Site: saxony
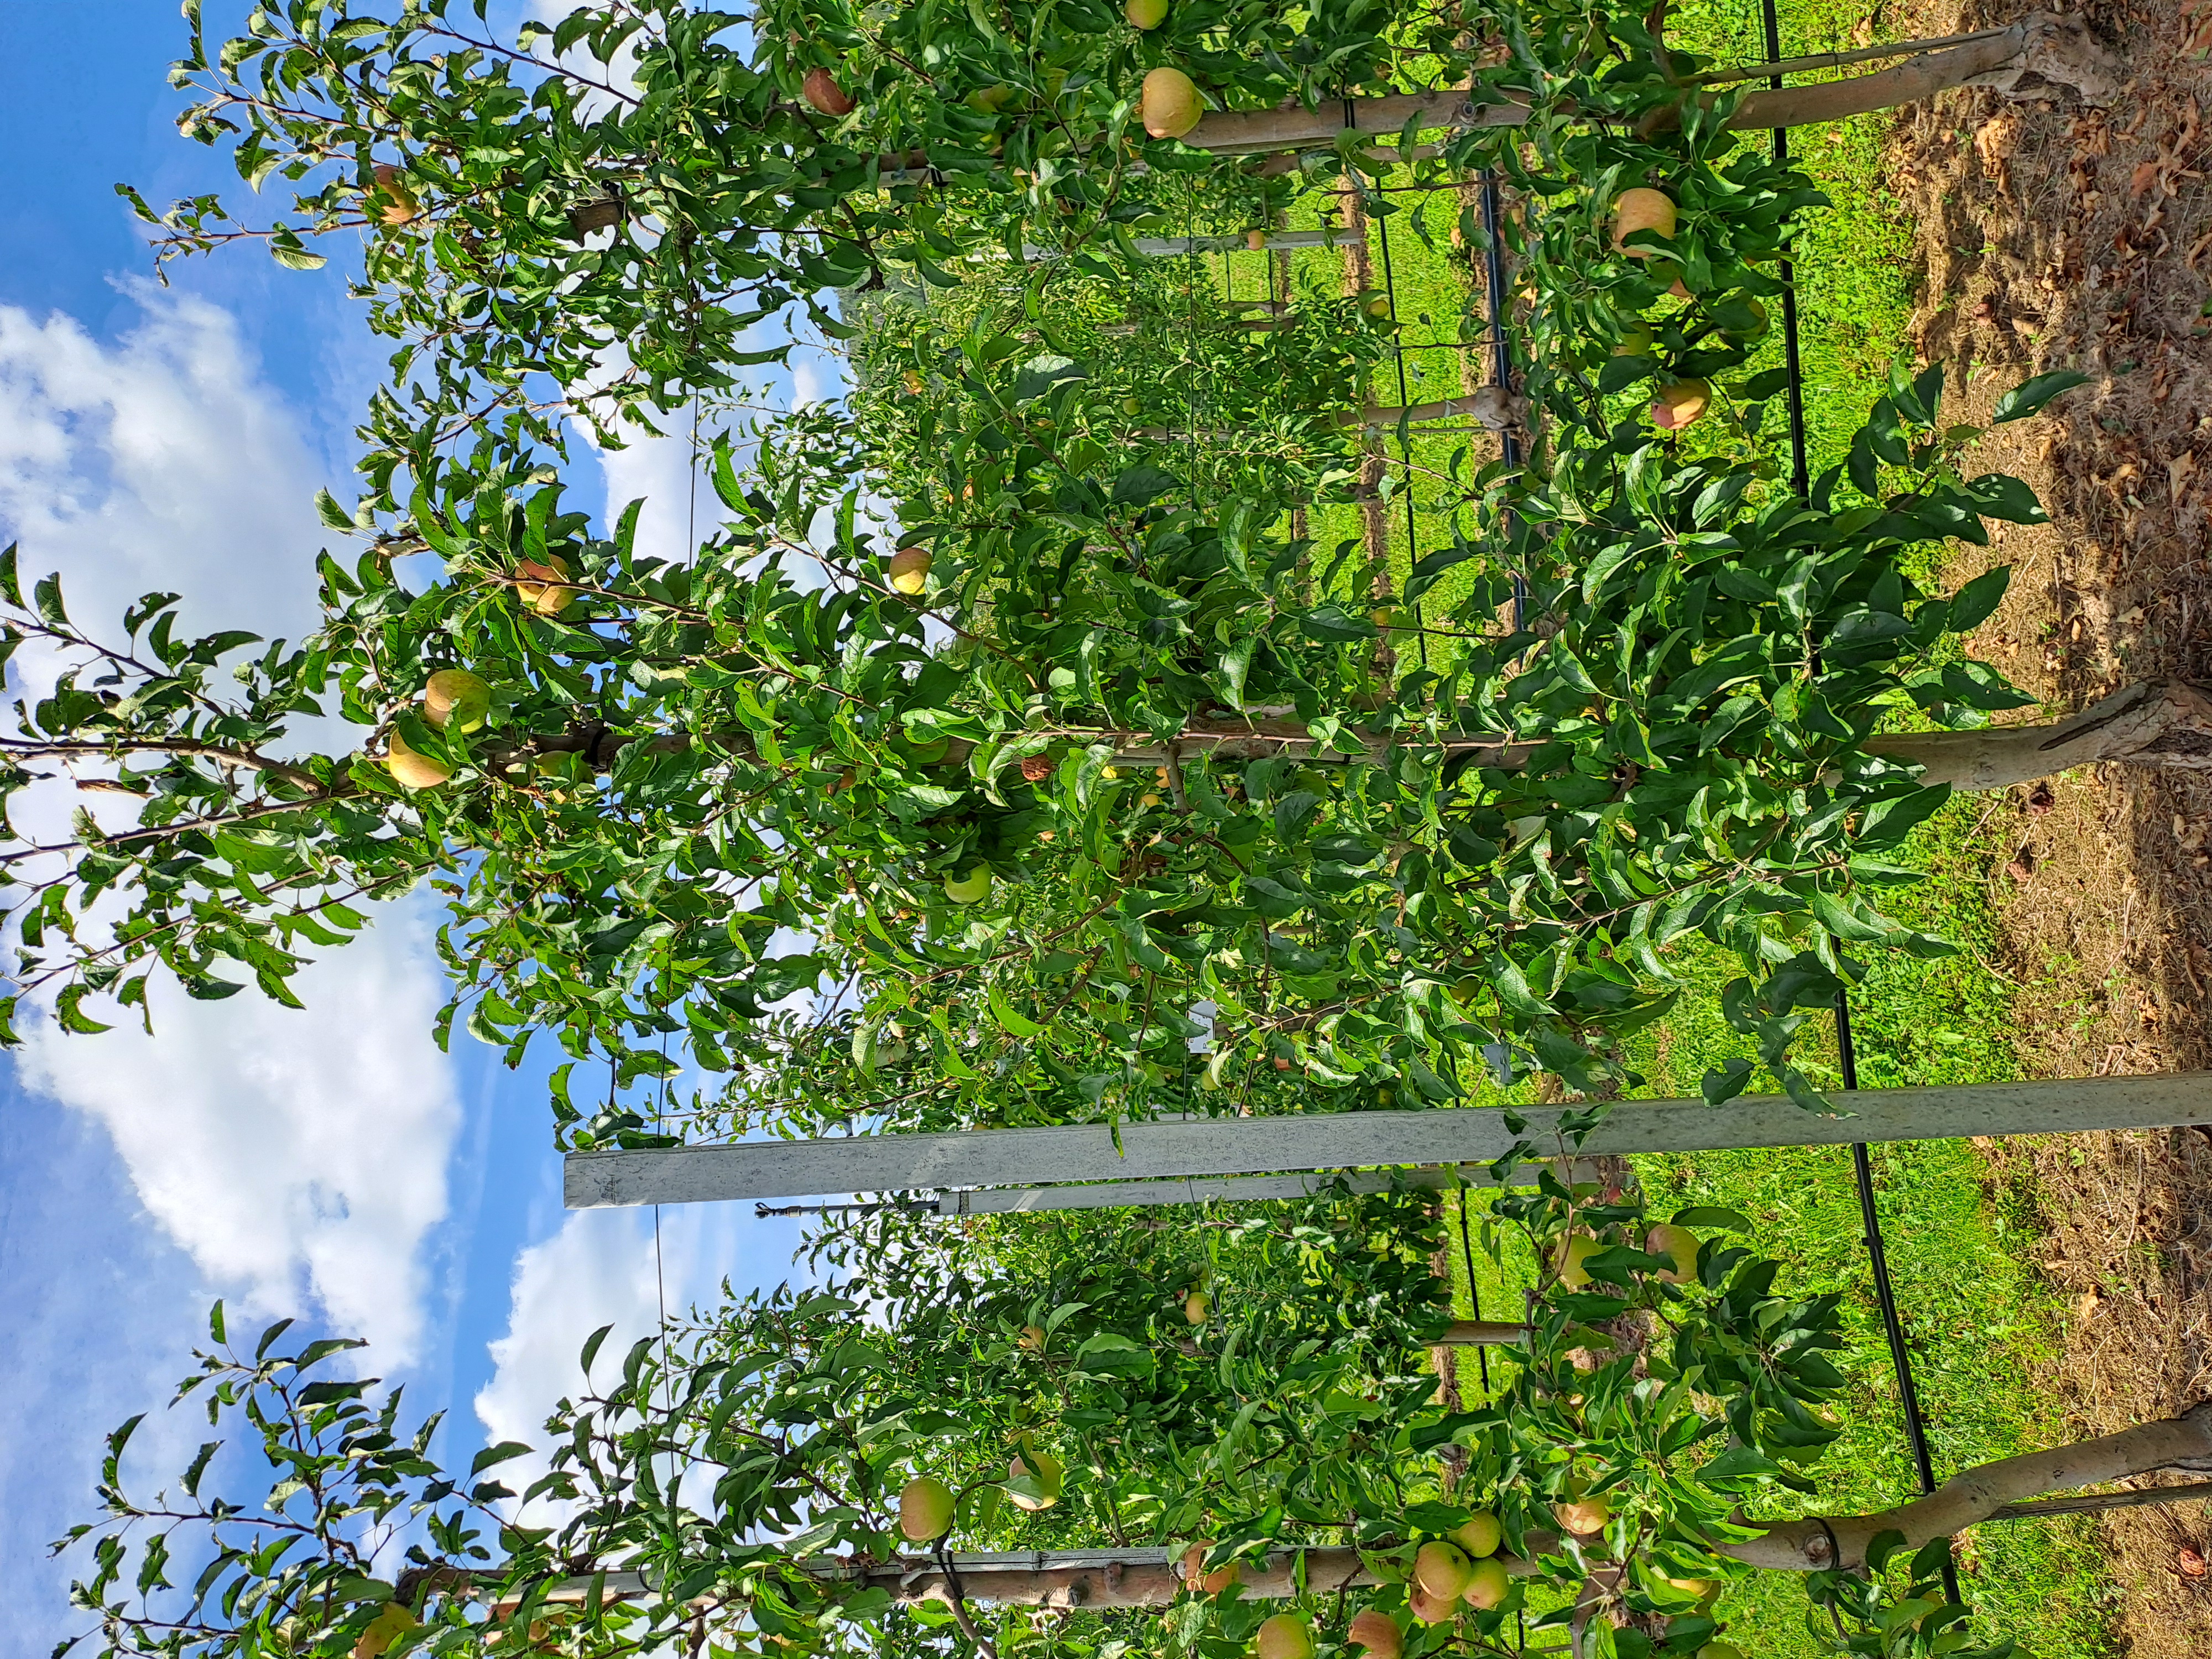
Growth stage (BBCH 85): Maturity of fruit and seed